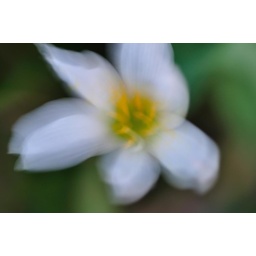
A little white flower swings in the wind...